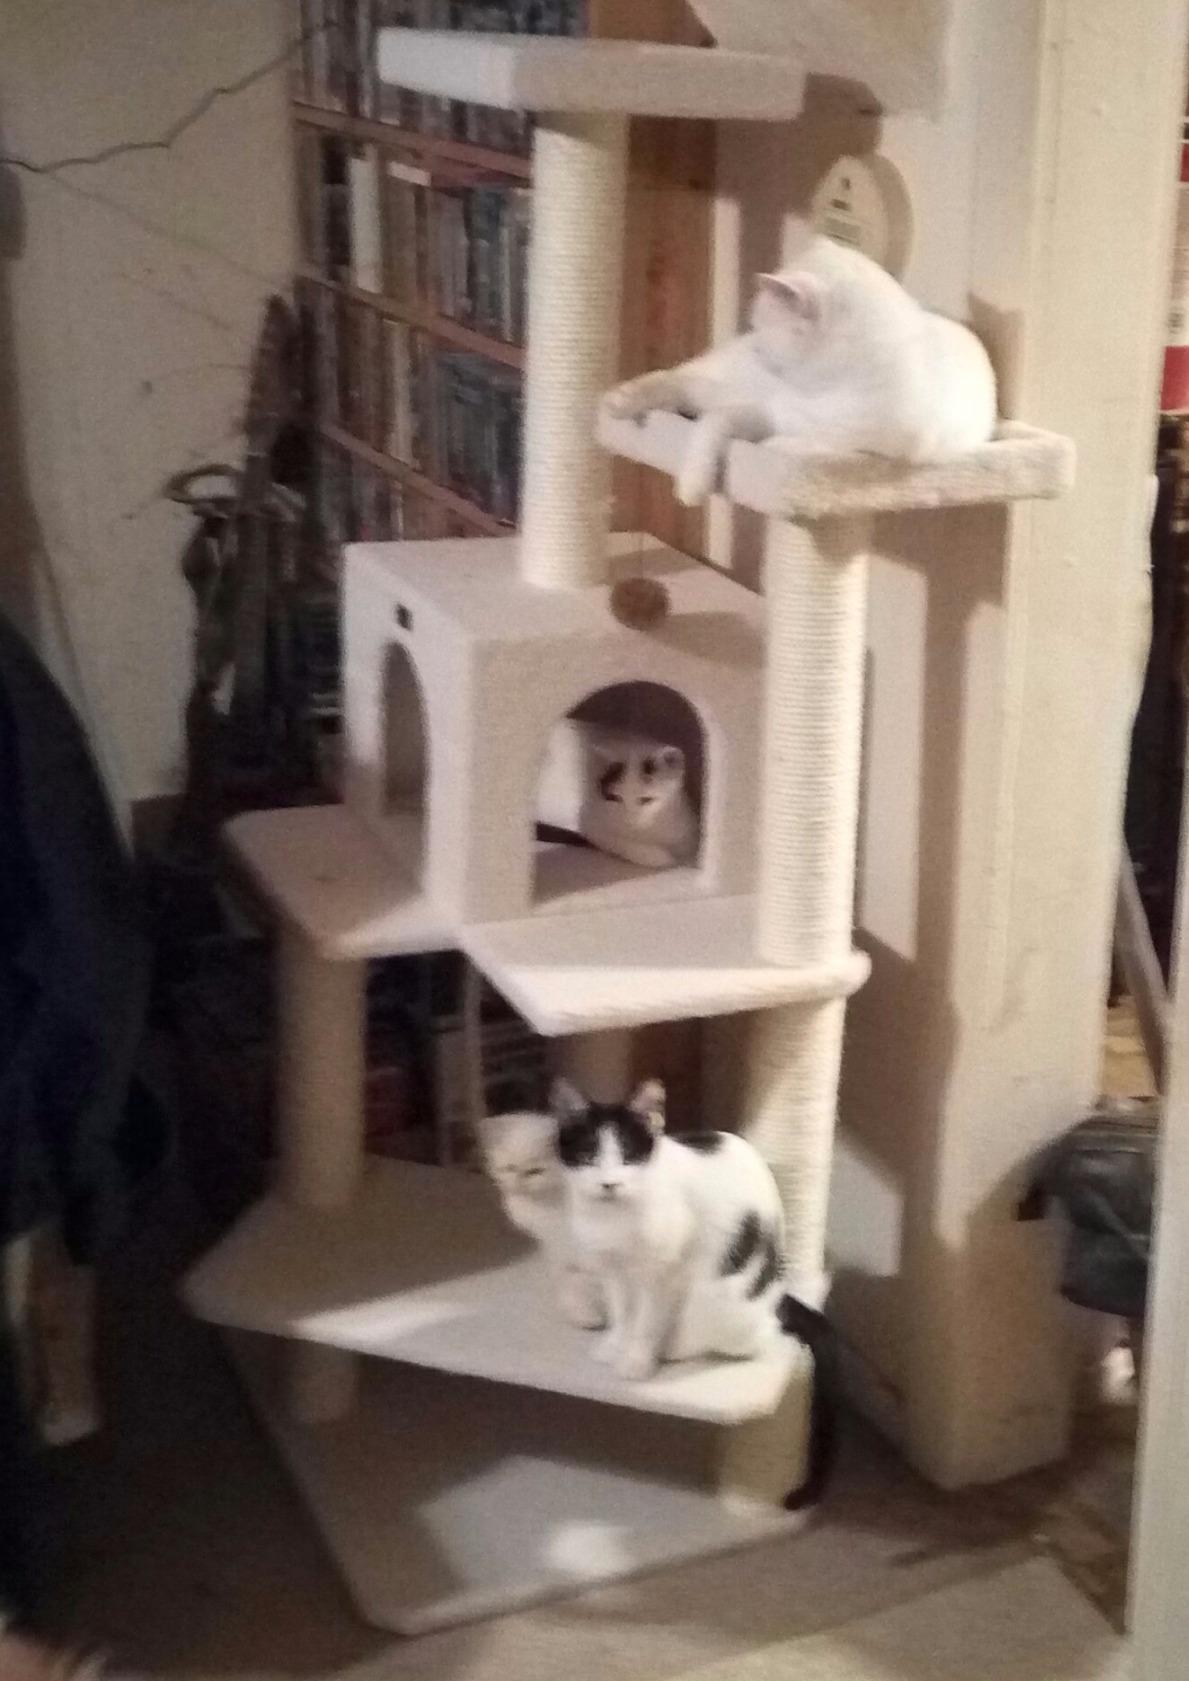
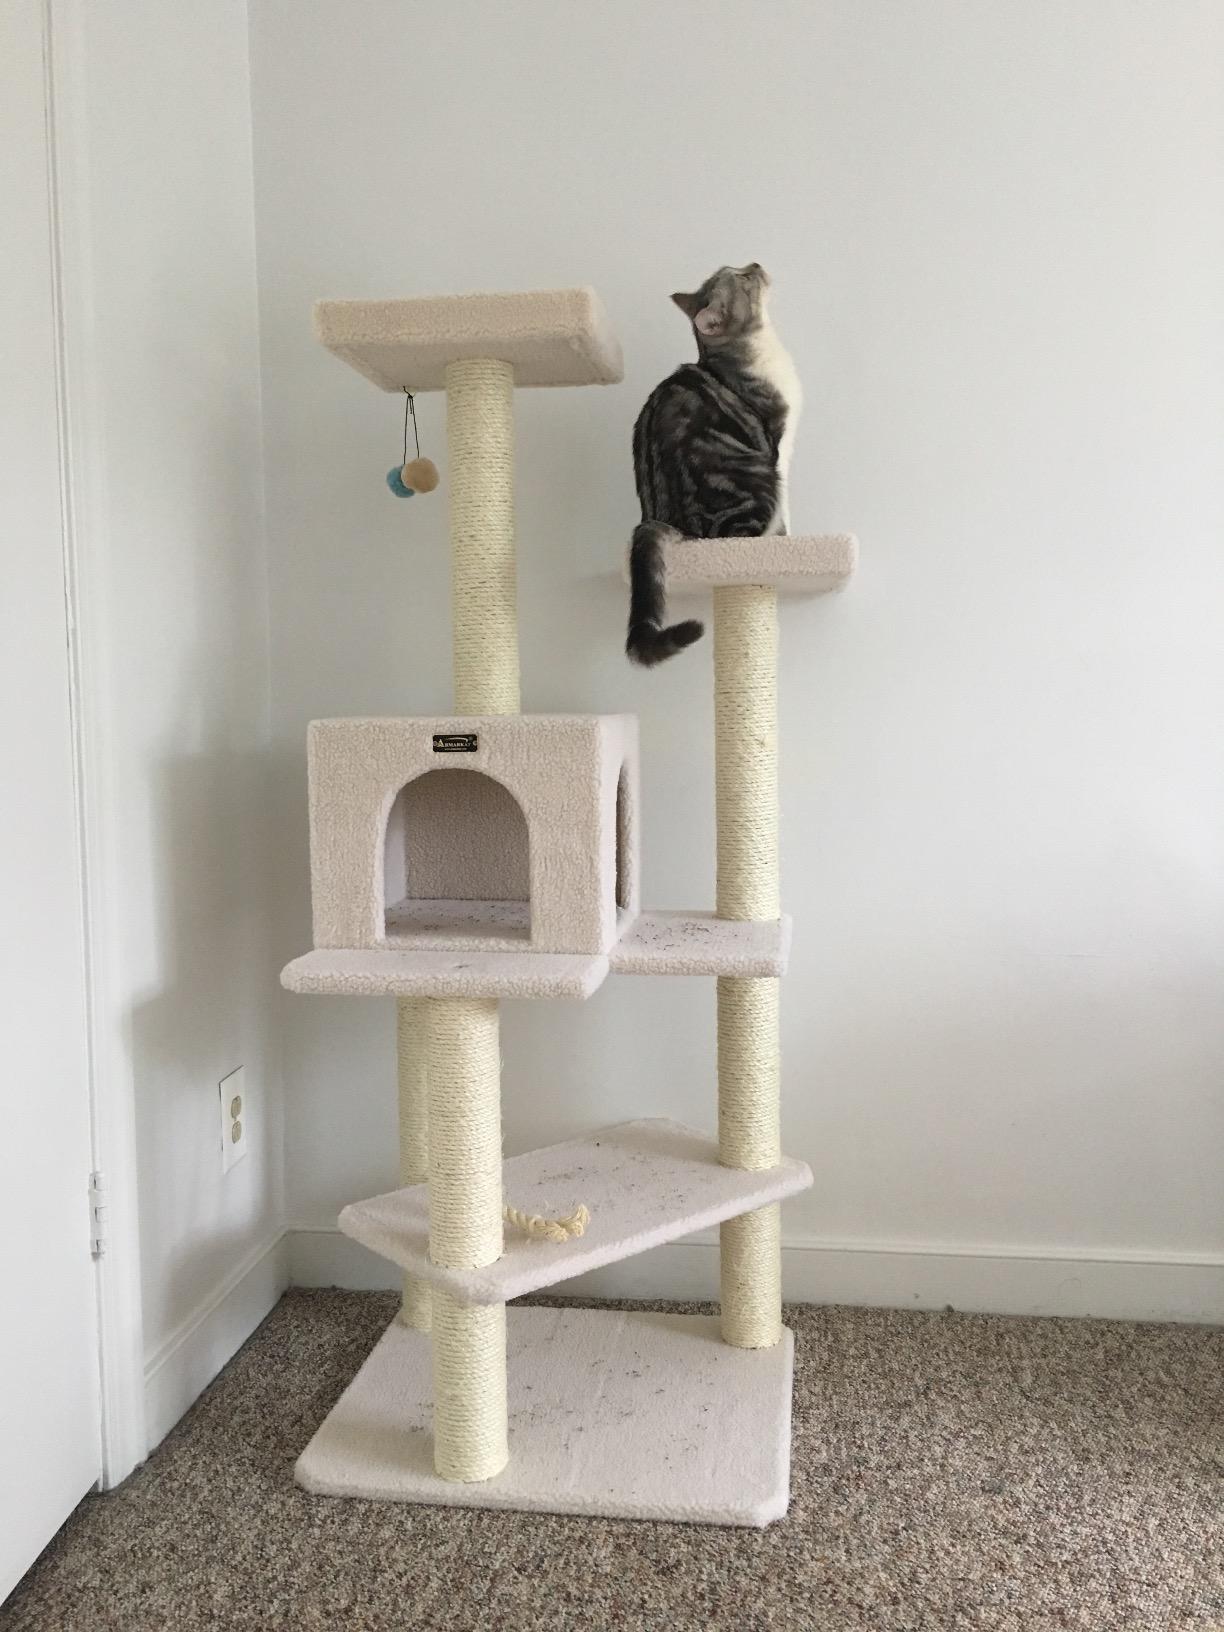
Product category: items_cat tree
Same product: yes